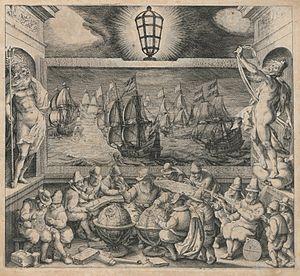
L’astrolabe nautique est un ancien instrument de navigation servant principalement à faire le point, soit déterminer la latitude.